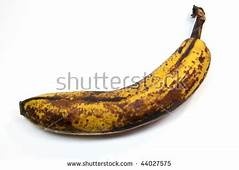
Label: banana